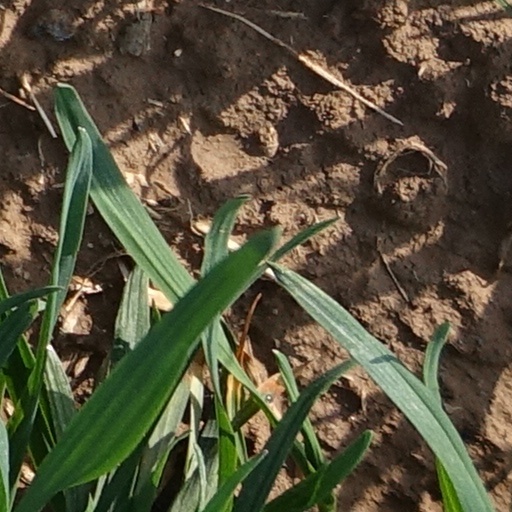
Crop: wheat